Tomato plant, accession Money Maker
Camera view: bottom (45 deg); turntable rotation: 300 degrees
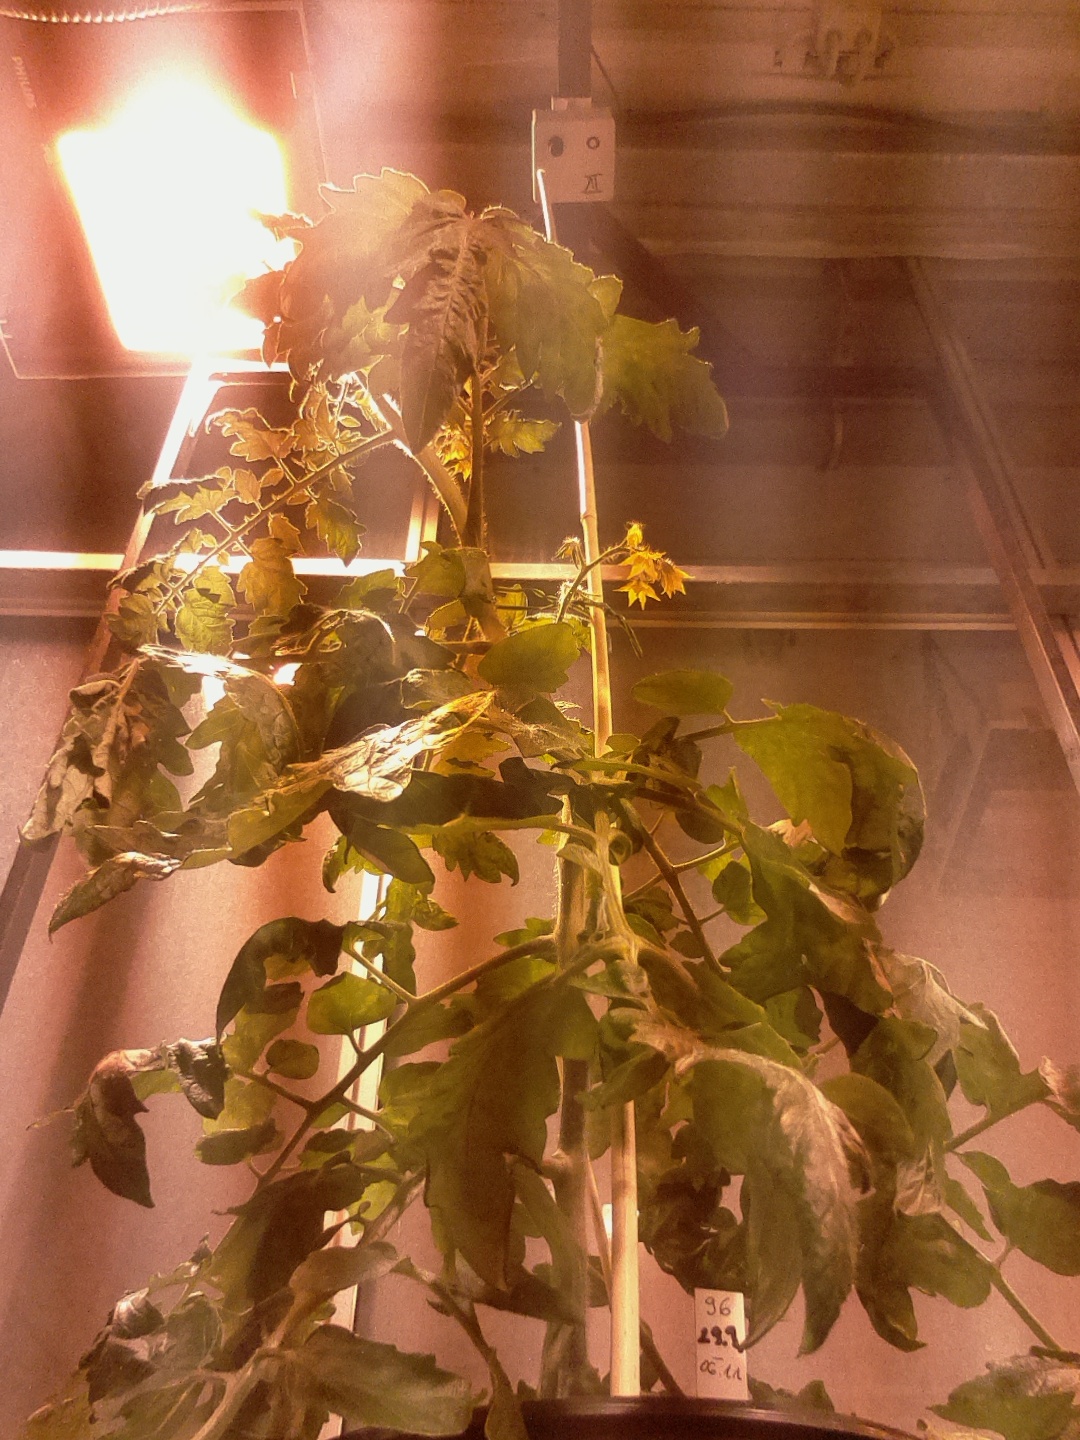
BBCH growth stage 68: Full flowering, 80%-90% of flowers open, more petals falling